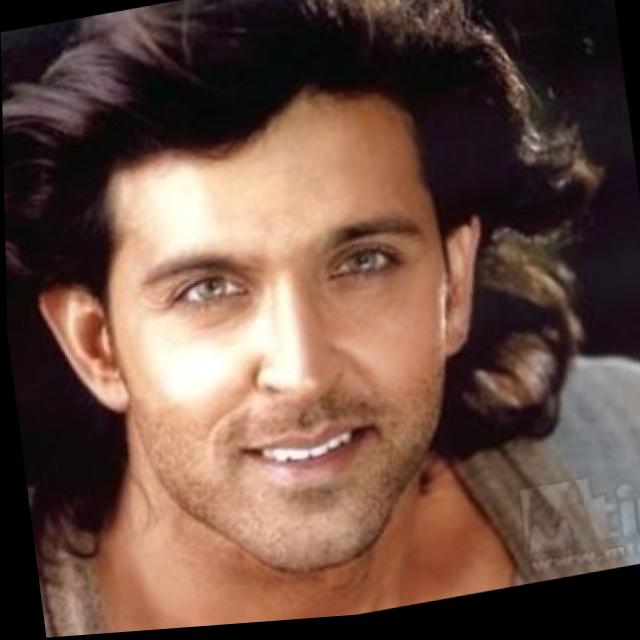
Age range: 21-44